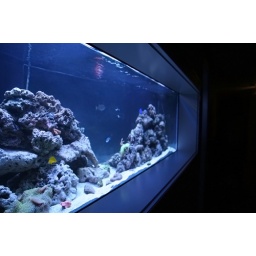
180 gallon fish tank finally in the wall